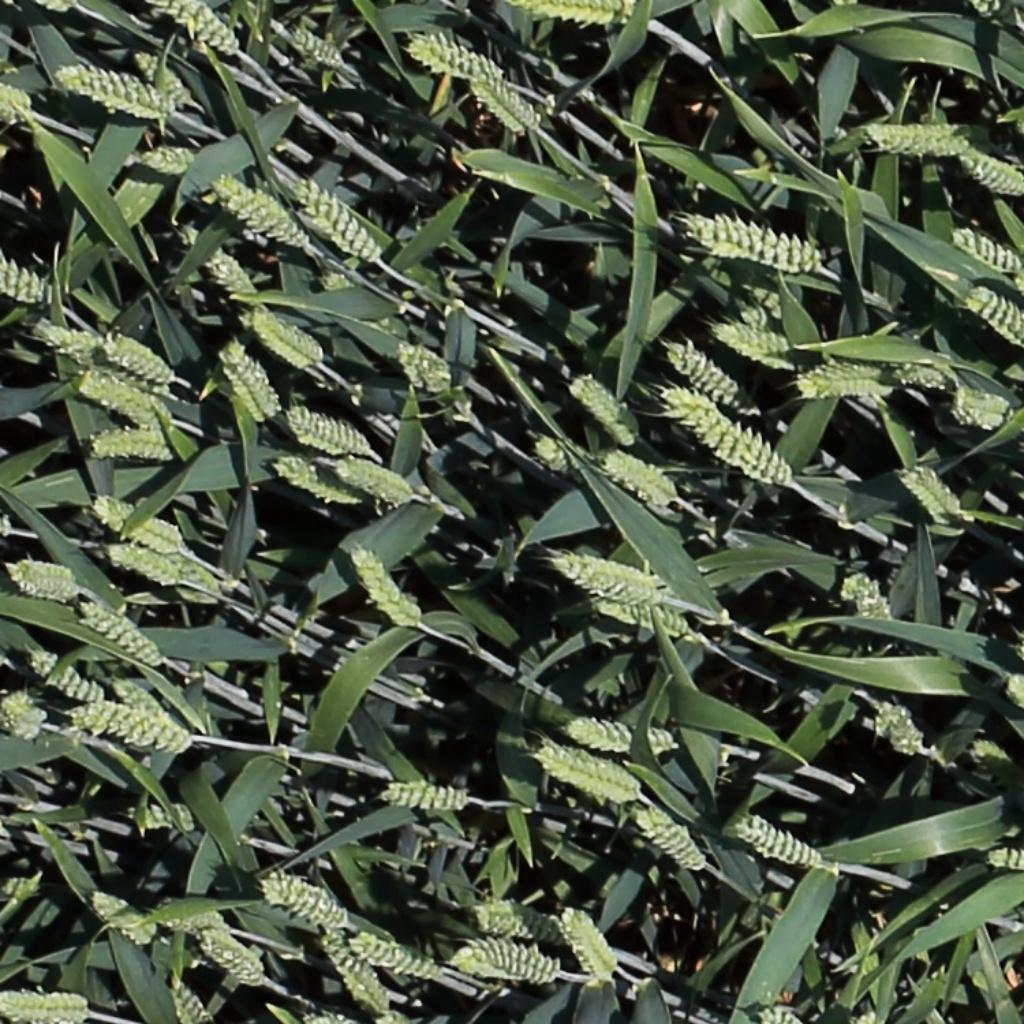
Country: Switzerland
Location: Usask
Wheat development stage: Filling